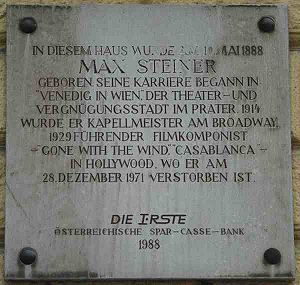
Max Steiner
Max Steiner var en Oscar-belønnet østrigsk-amerikansk komponist af musik til teateropsætninger og film. Han er nok mest kendt for filmmusikken til klassikerne Casablanca, King Kong og Borte med blæsten.